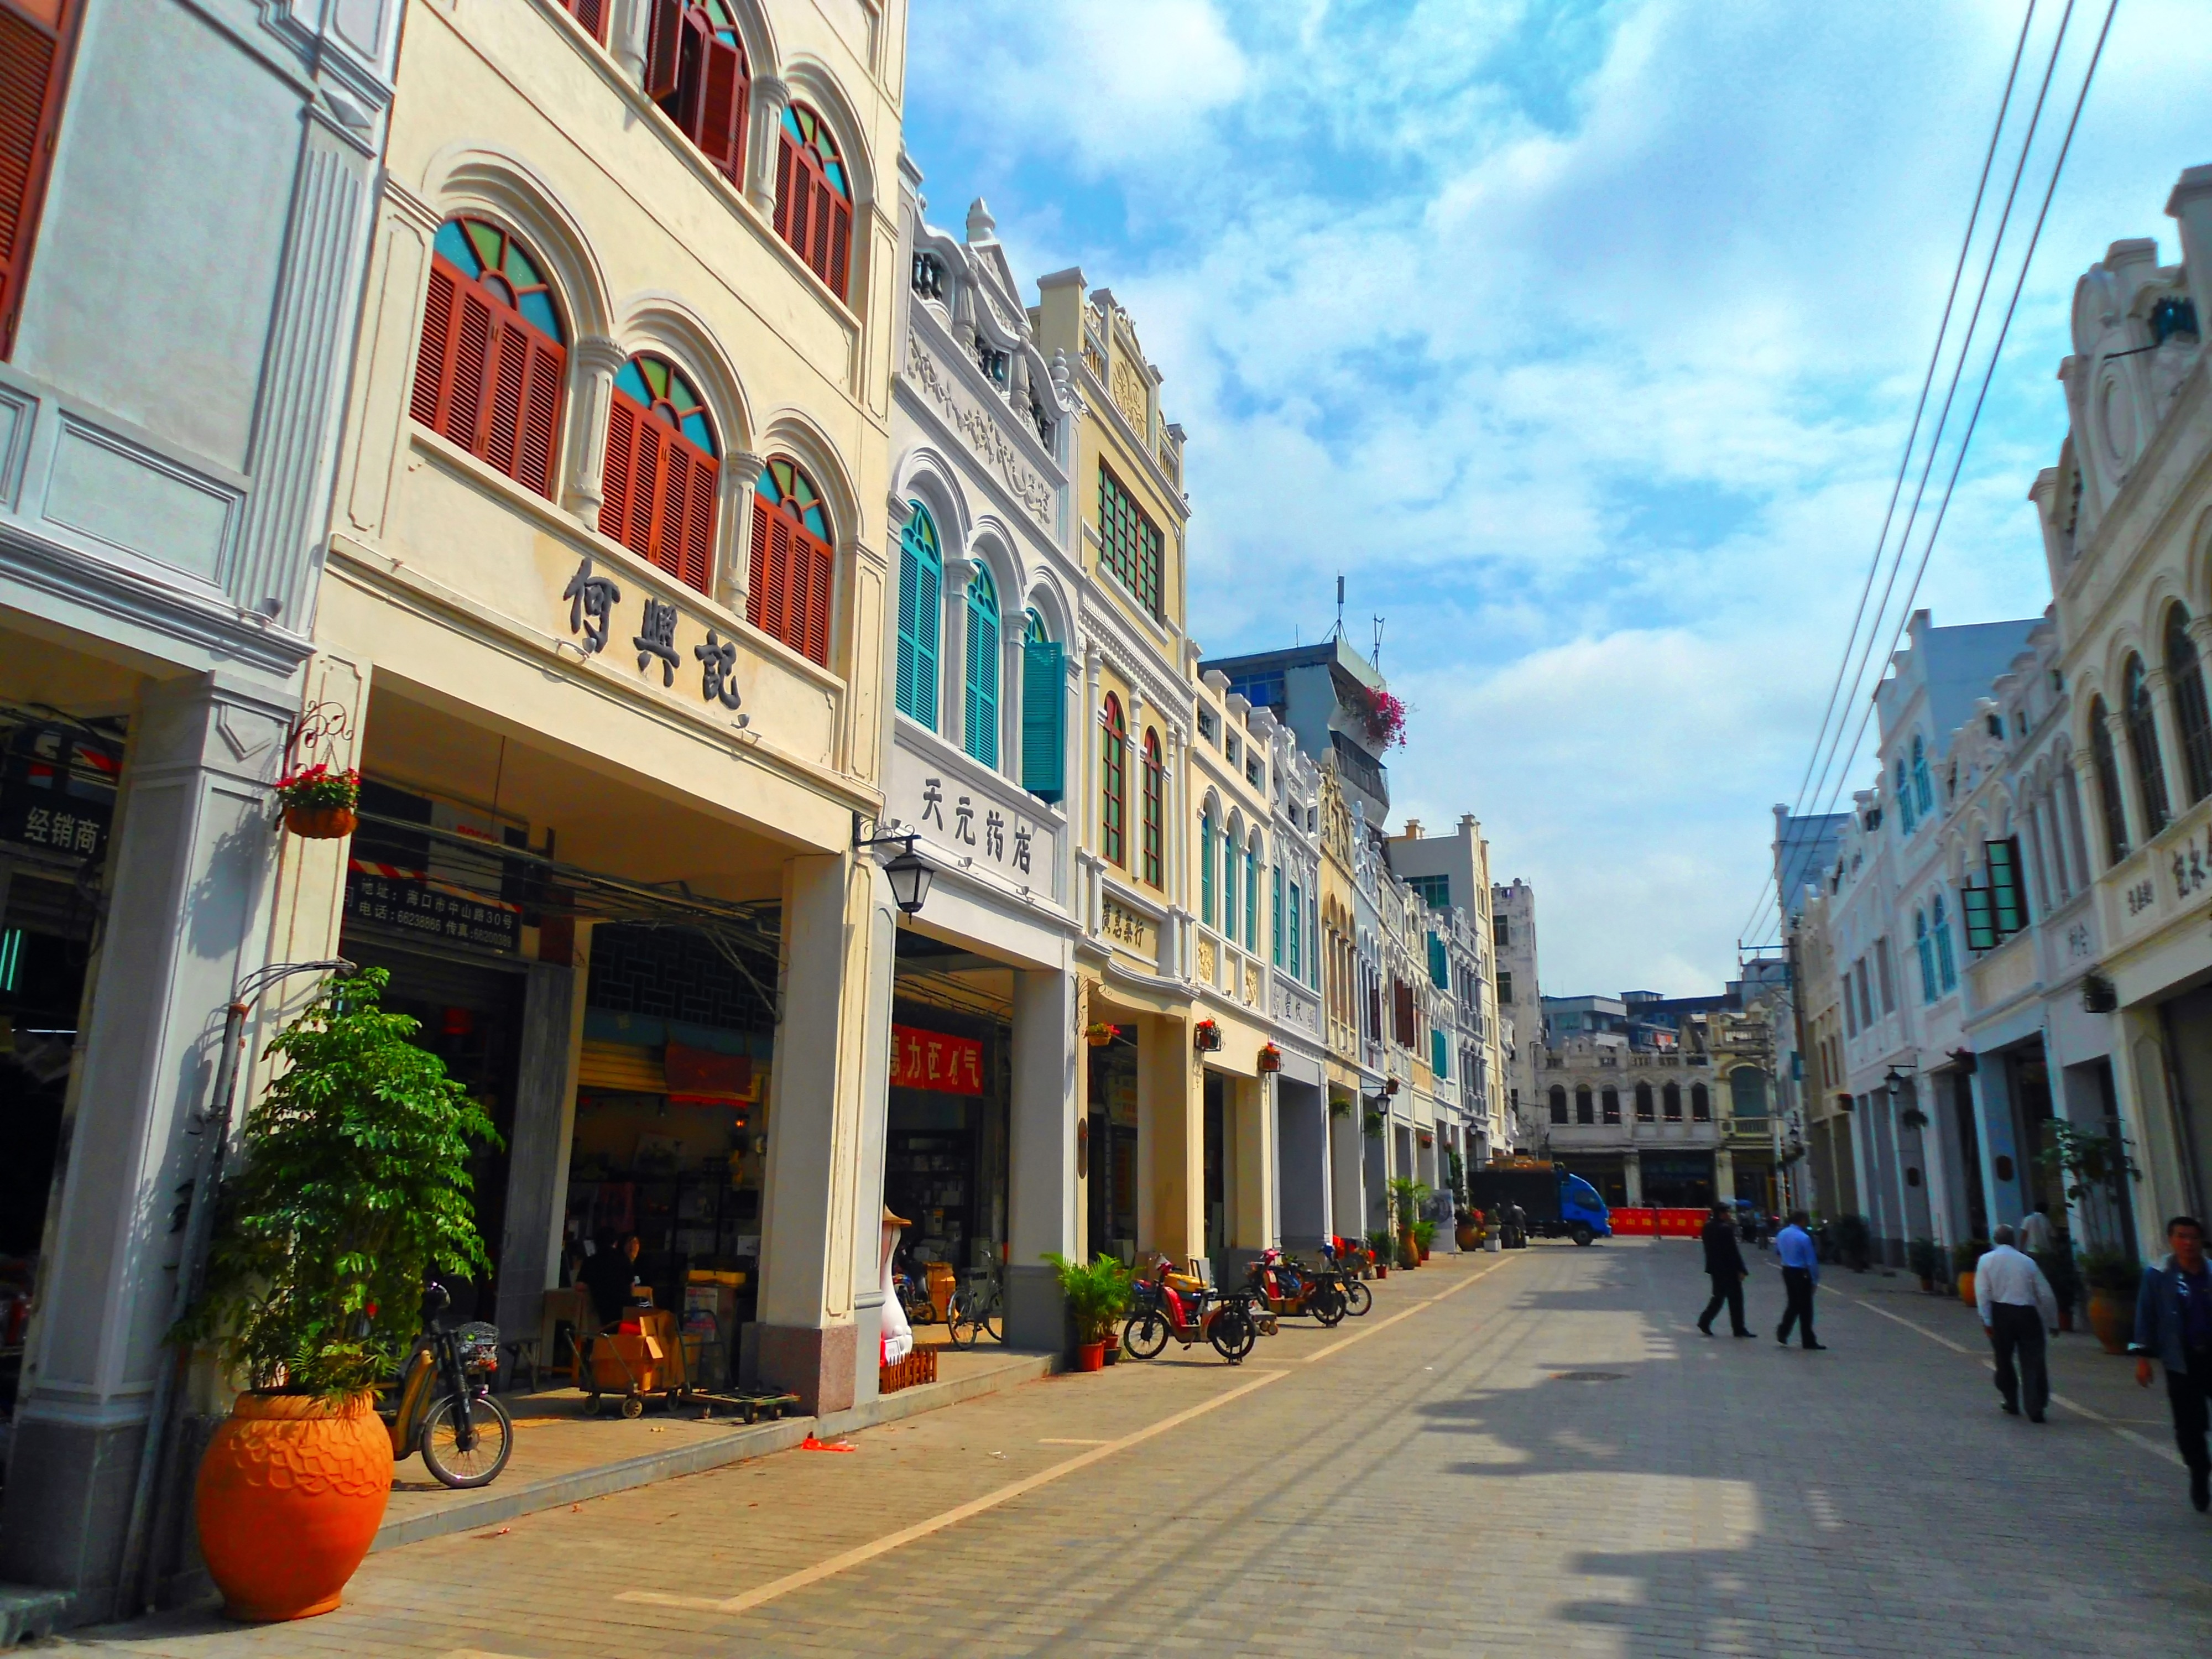
pedestrian, cafe, architecture, people, sky, road, street, town, city, urban, cityscape, downtown, travel, plaza, tourism, lane, clouds, shops, buildings, infrastructure, town square, china, cities, neighbourhood, urban area, human settlement, haikou